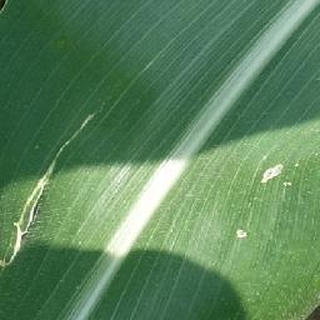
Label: healthy_corn